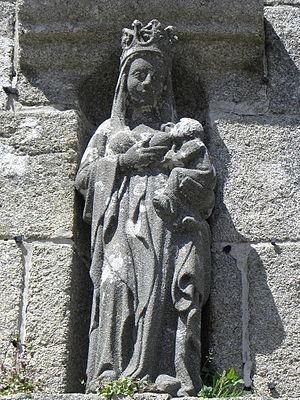
Vierge allaitante du porche de l'église Saint-Colomban de Plougoulm (29). This object is indexed in the base Palissy, database of the French furniture patrimony of the French ministry of culture,